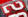
Number: 2